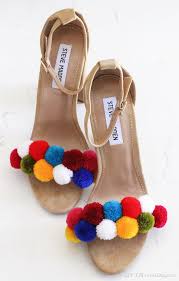
Waste category: shoes